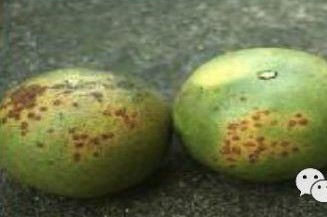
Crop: unknown
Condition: citrus_citrus_canker